Answer in natural language. Considering the relative positions, where is CoffeeMachine with respect to abstract rectangle frame on wall? Choose between the following options: right or left
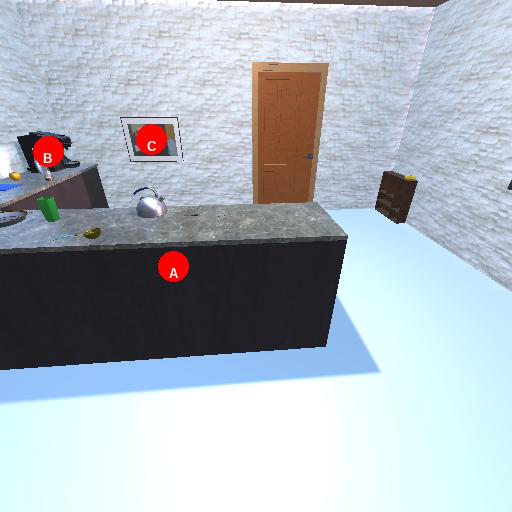
<answer>left</answer>